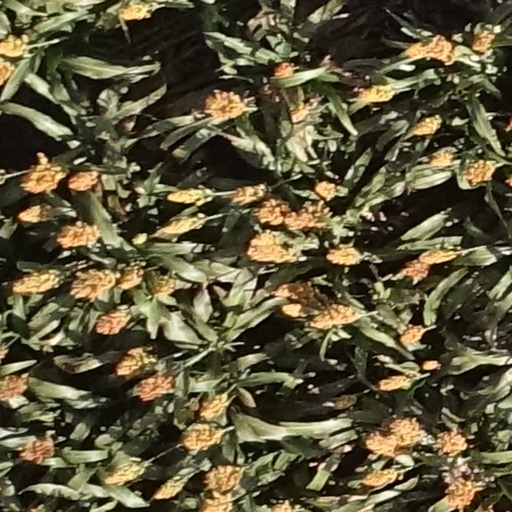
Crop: sorghum